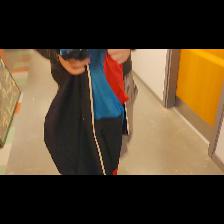
Label: Human